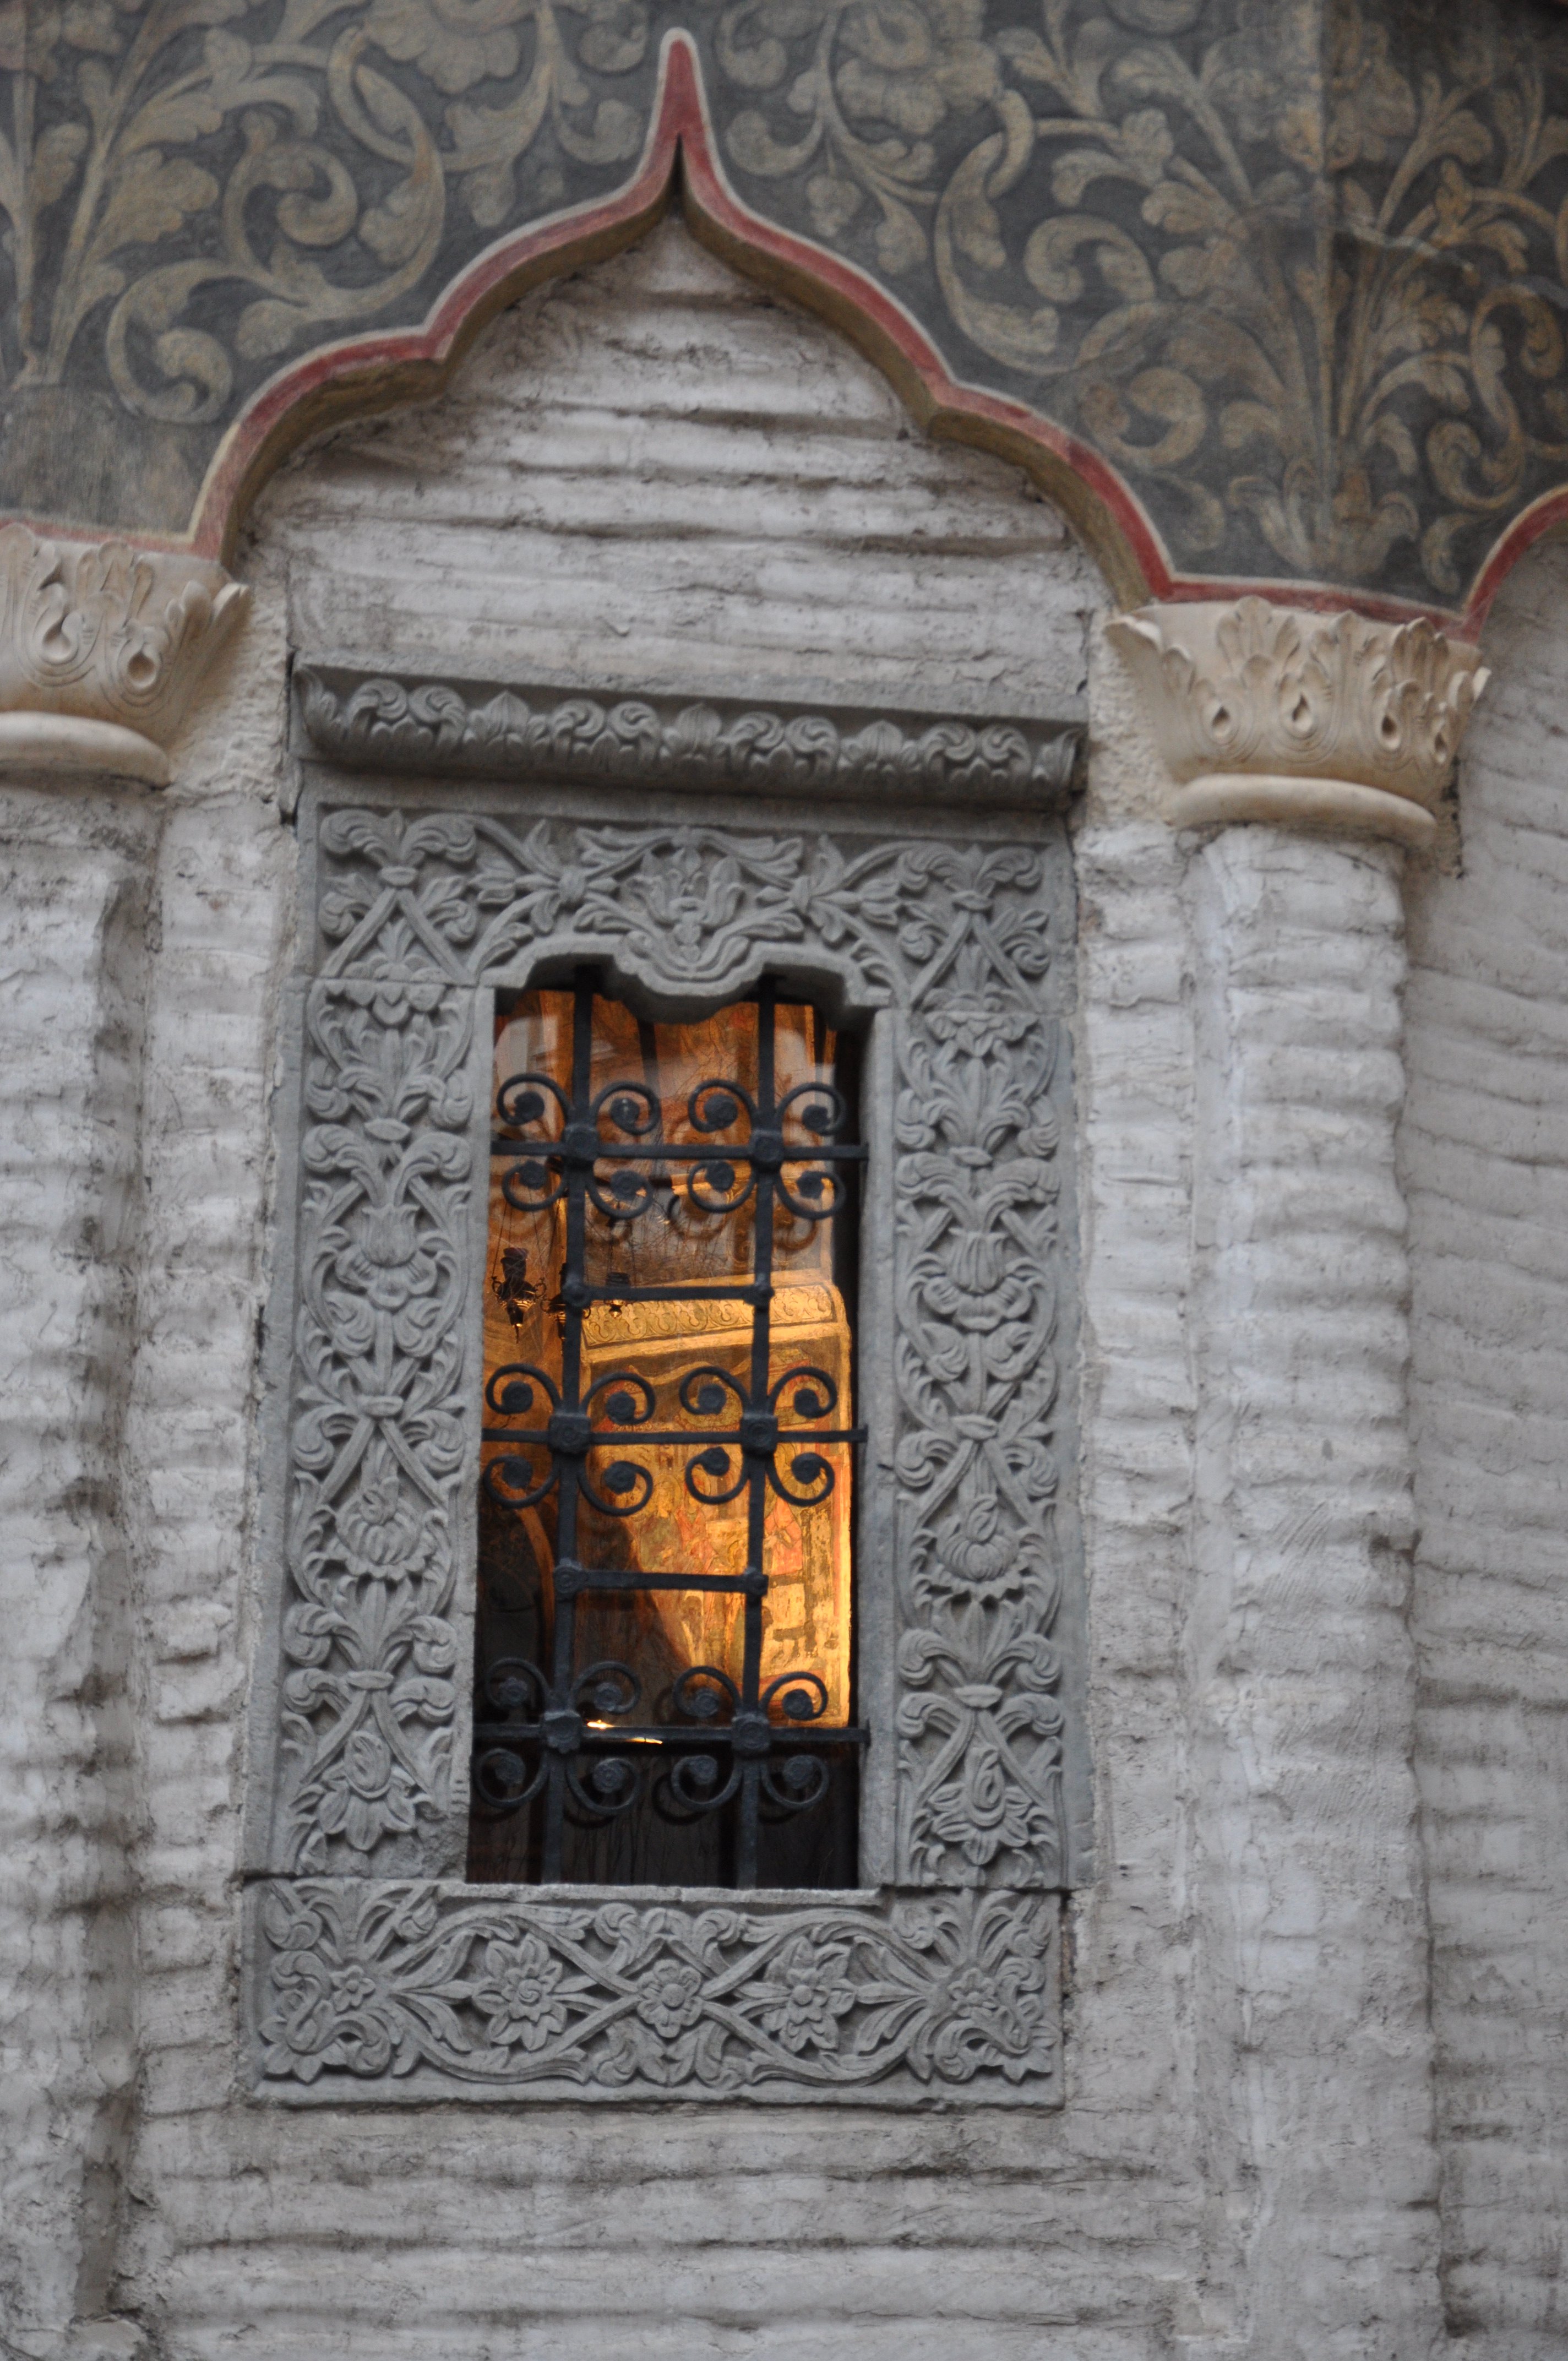
architecture, structure, wood, photography, window, building, wall, monument, photo, europe, column, religion, church, christian, photos, capital, religious, free, art, de, temple, monastery, churches, fotografie, christianity, romana, orthodox, eastern, carving, romania, bucharest, convent, bor, biserica, arhitectura, orthodoxy, romanian, ortodoxa, patrimoniu, ortodox, manastirea, manastire, ortodoxia, ortodoxie, ecclesiastical, bisericeasc, cladire, edificiu, capitel, bucuresti, centrulvechi, lipscani, lmibiiaa19464, stavro, stavropoleos, brancovenesc, 1724, cre tinism, cre tin, ancient history